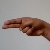
The image shows a hand gesture representing the letter 'H' in Indian Sign Language.